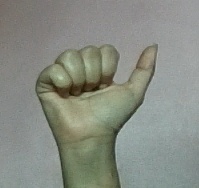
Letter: dhad